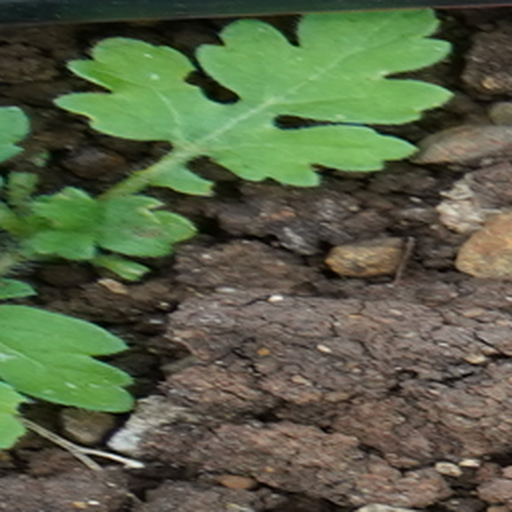
Weed species: Gajar_gavat_(Parthenium hysterophorus)